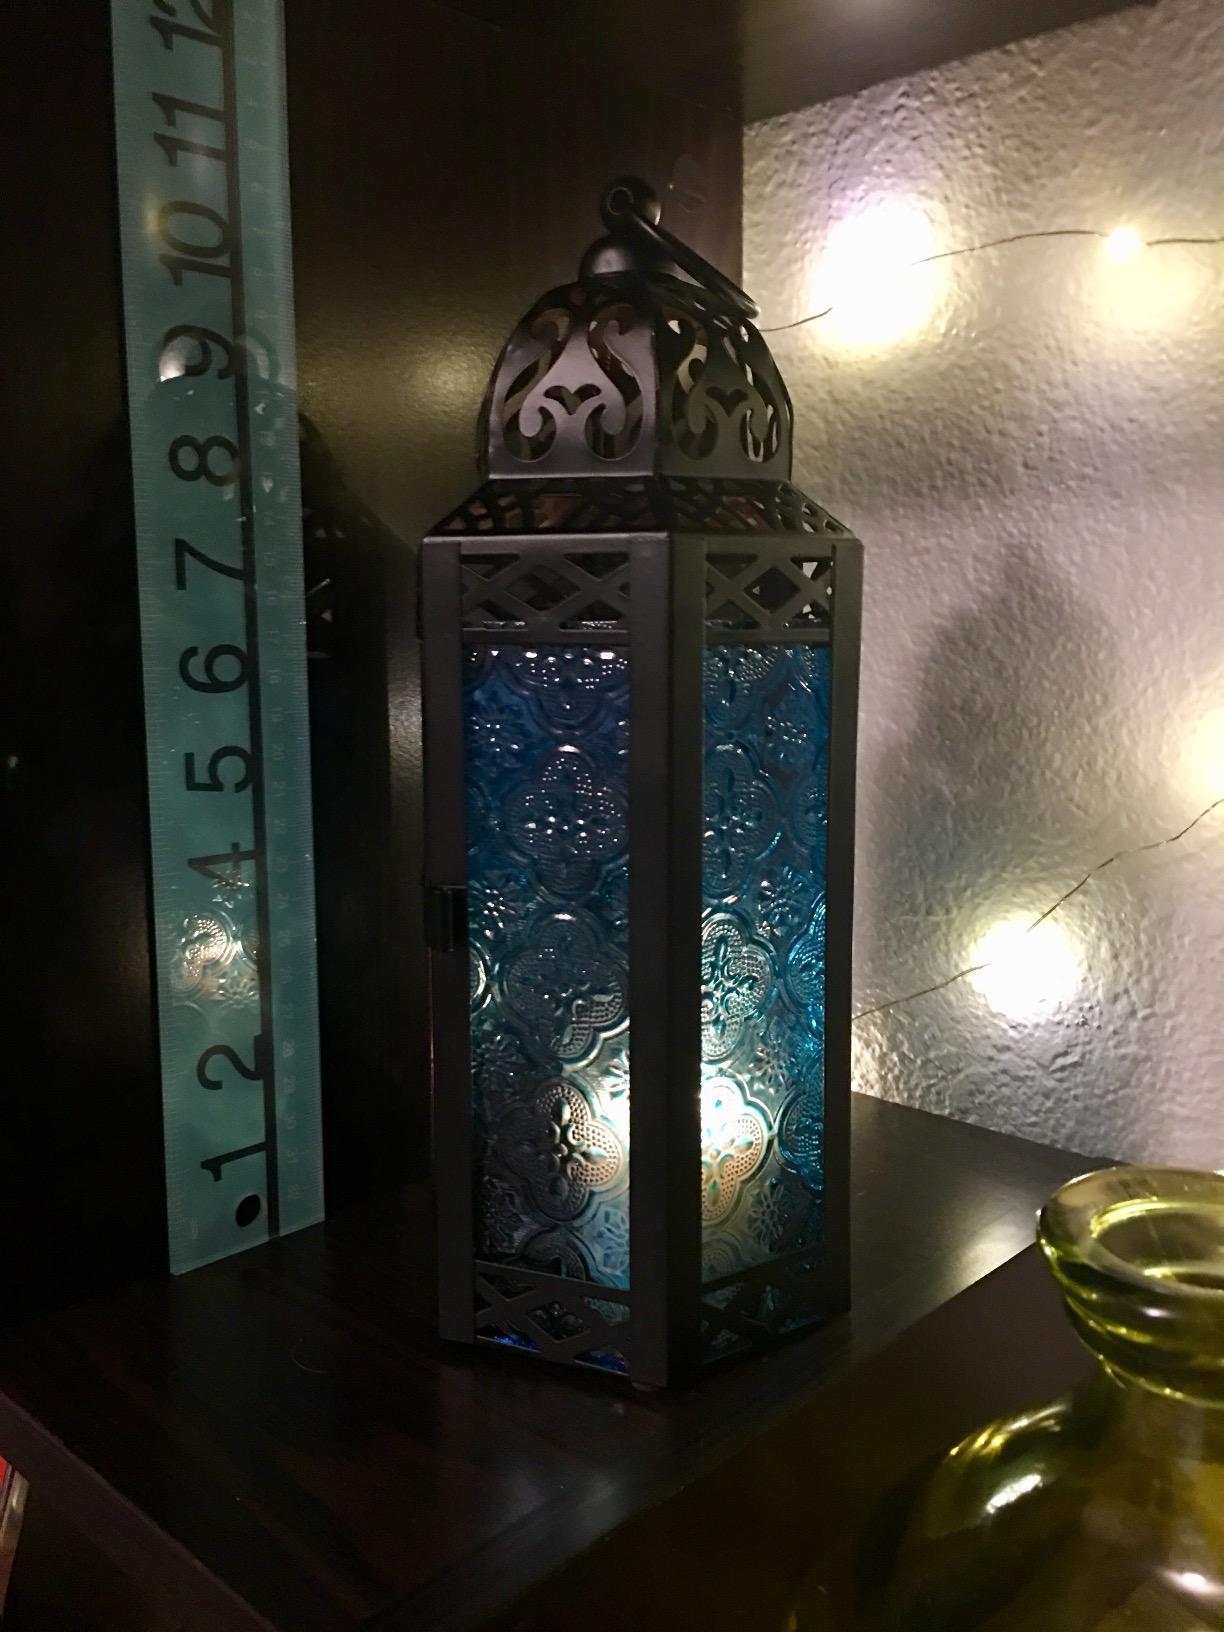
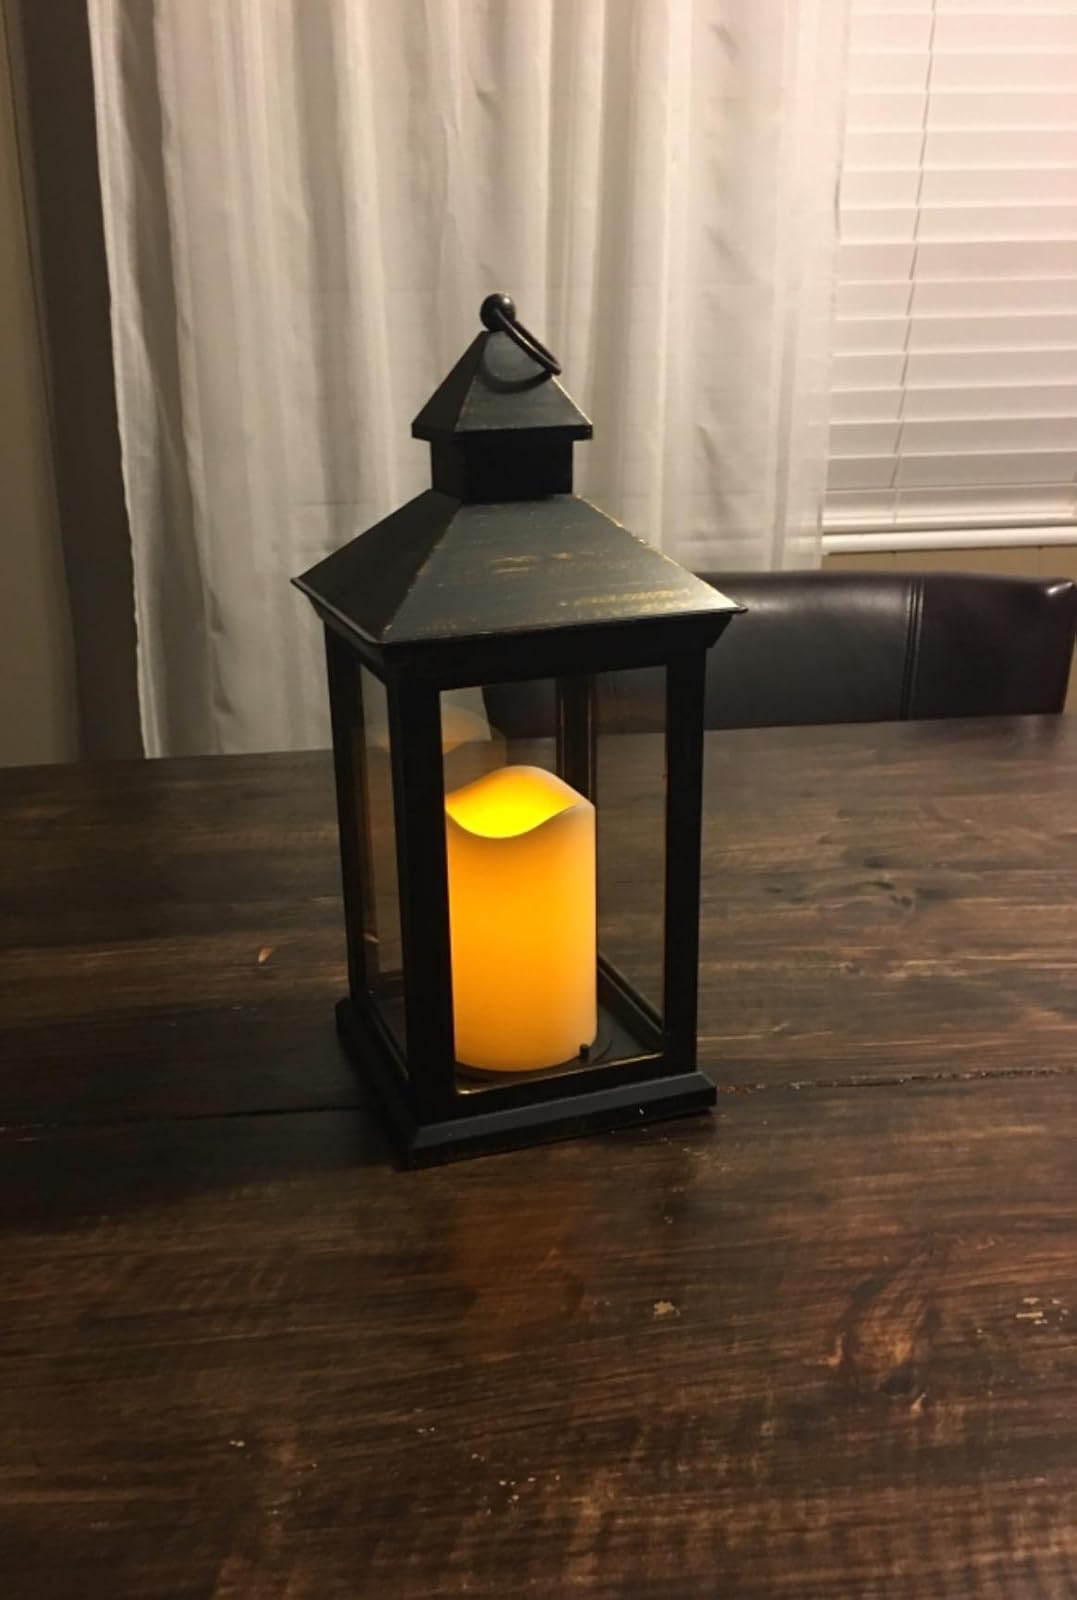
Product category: lantern
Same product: no